Floral Hall (Bowling Green, Ohio)

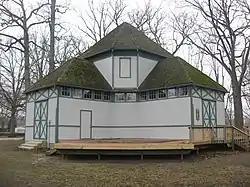
Eastern front of the hall

The Floral Hall is a historic community building in the city of Bowling Green, Ohio, United States. Constructed in the 1880s for one of two competing county fairs, it is typical of exhibition buildings from the period. Although no longer used for the county fair, it has been named a historic site.